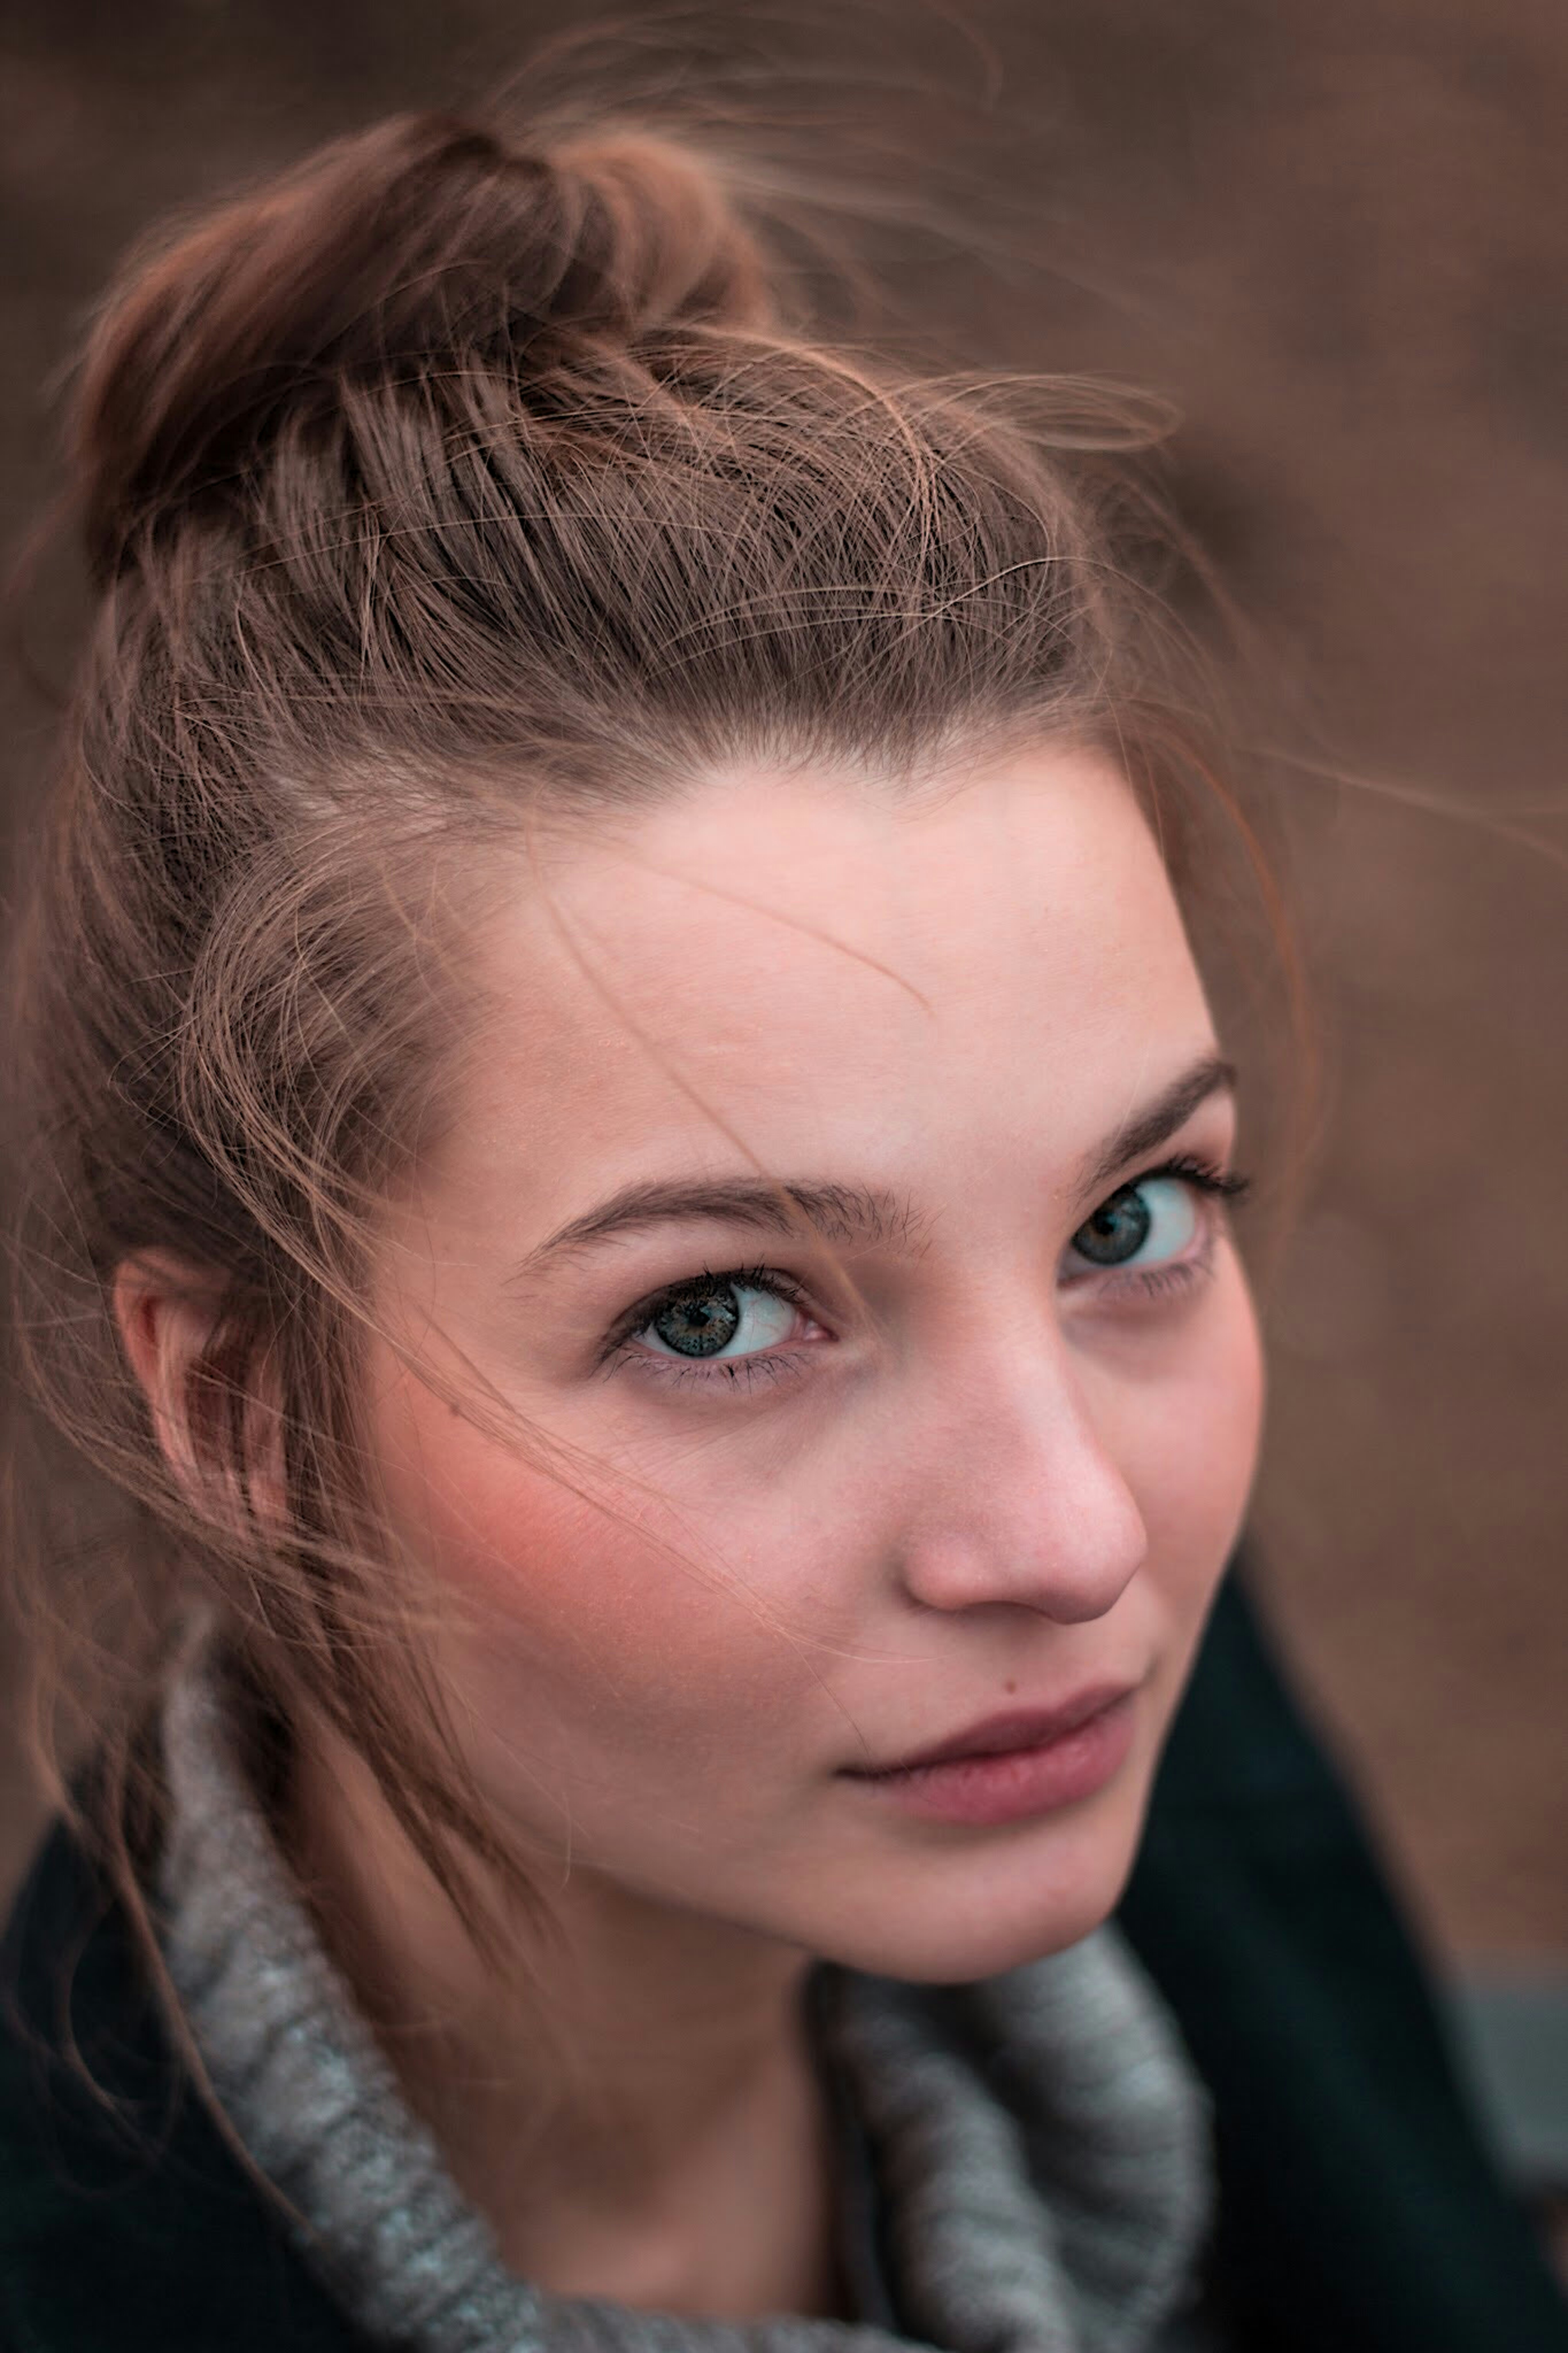
Gender: women